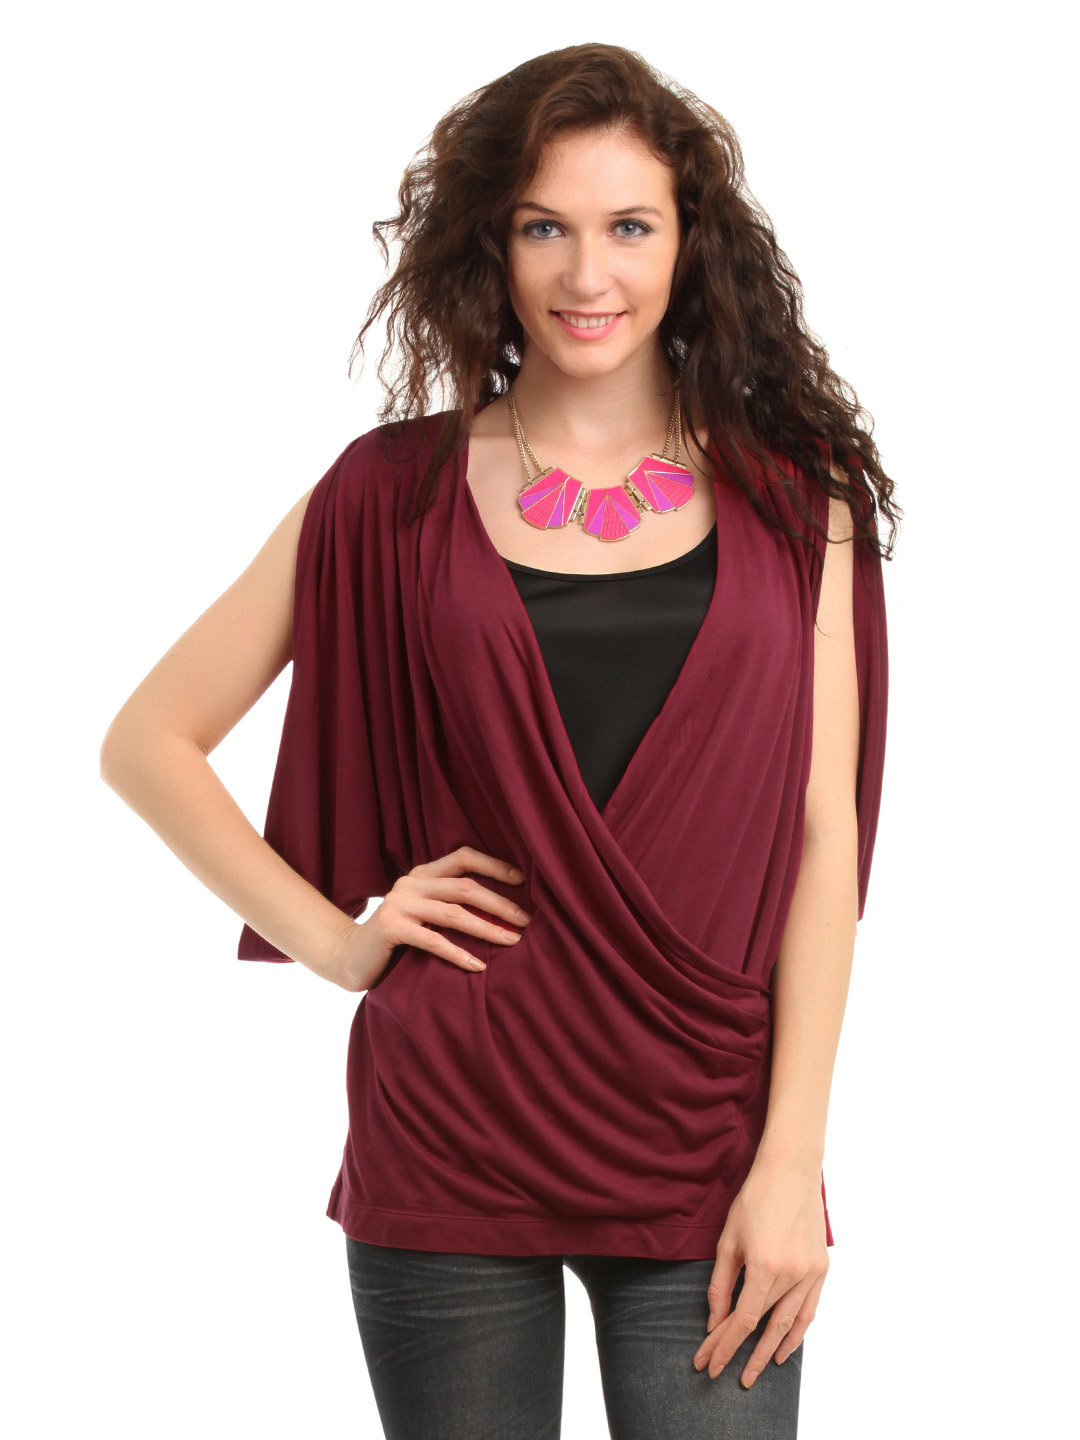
French Connection Women Maroon Top
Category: Apparel / Topwear / Tops
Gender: Women
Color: Maroon
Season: Summer 2012
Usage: Casual